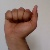
The image shows a hand gesture representing the letter 'A' in Indian Sign Language.